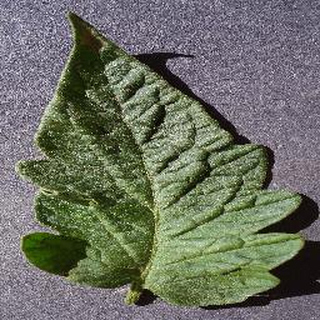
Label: healthy_tomato